Concord, Vaughan

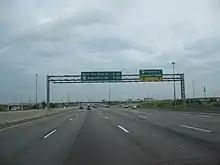
Northbound Highway 400 at the Highway 7 and Langstaff Road exit

Until the opening of Canada's Wonderland to the north in Maple in 1981, when an interchange was constructed at Rutherford Road to provide better access to the theme park, Concord had only one interchange, at Highway 7. A third was added in 1996 when a partial interchange at Langstaff Road was opened, and three more were opened following the completion of the tolled Highway 407 in 1997. A partial interchange, connecting Highway 400 with Vaughan Mills, opened several years later. Today, Concord has eight interchanges, of which three connect with the toll highway, two are partial, one is a four-level stack and the other two connect to the 400. A plan for an interchange at Centre Street was proposed, but was later cancelled.